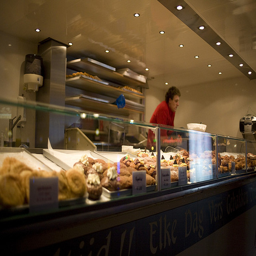
A man is standing behind a counter of baked goods.
A man in red shirt leaning on counter display of pastries.
A man working at a donut shop is behind the counter.
A man standing behind the counter of a bakery.
A man is looking at a counter filled with different foods.